William IV

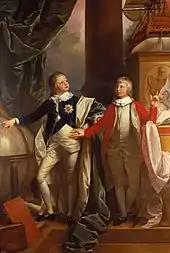
William (left), aged thirteen, and his younger brother Edward, painted by Benjamin West, 1778

William was born in the early hours of the morning on 21 August 1765 at Buckingham House, the third child and son of King George III and Queen Charlotte. He had two elder brothers, George, Prince of Wales, and Prince Frederick (later Duke of York and Albany), and was not expected to inherit the Crown. He was baptised in the Great Council Chamber of St James's Palace on 20 September 1765. His godparents were the King's siblings: Prince William Henry, Duke of Gloucester and Edinburgh; Prince Henry (later Duke of Cumberland and Strathearn); and Princess Augusta, Hereditary Duchess of Brunswick-Wolfenbüttel.